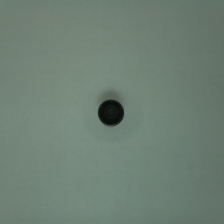
Color: black
Cap type: standard cap